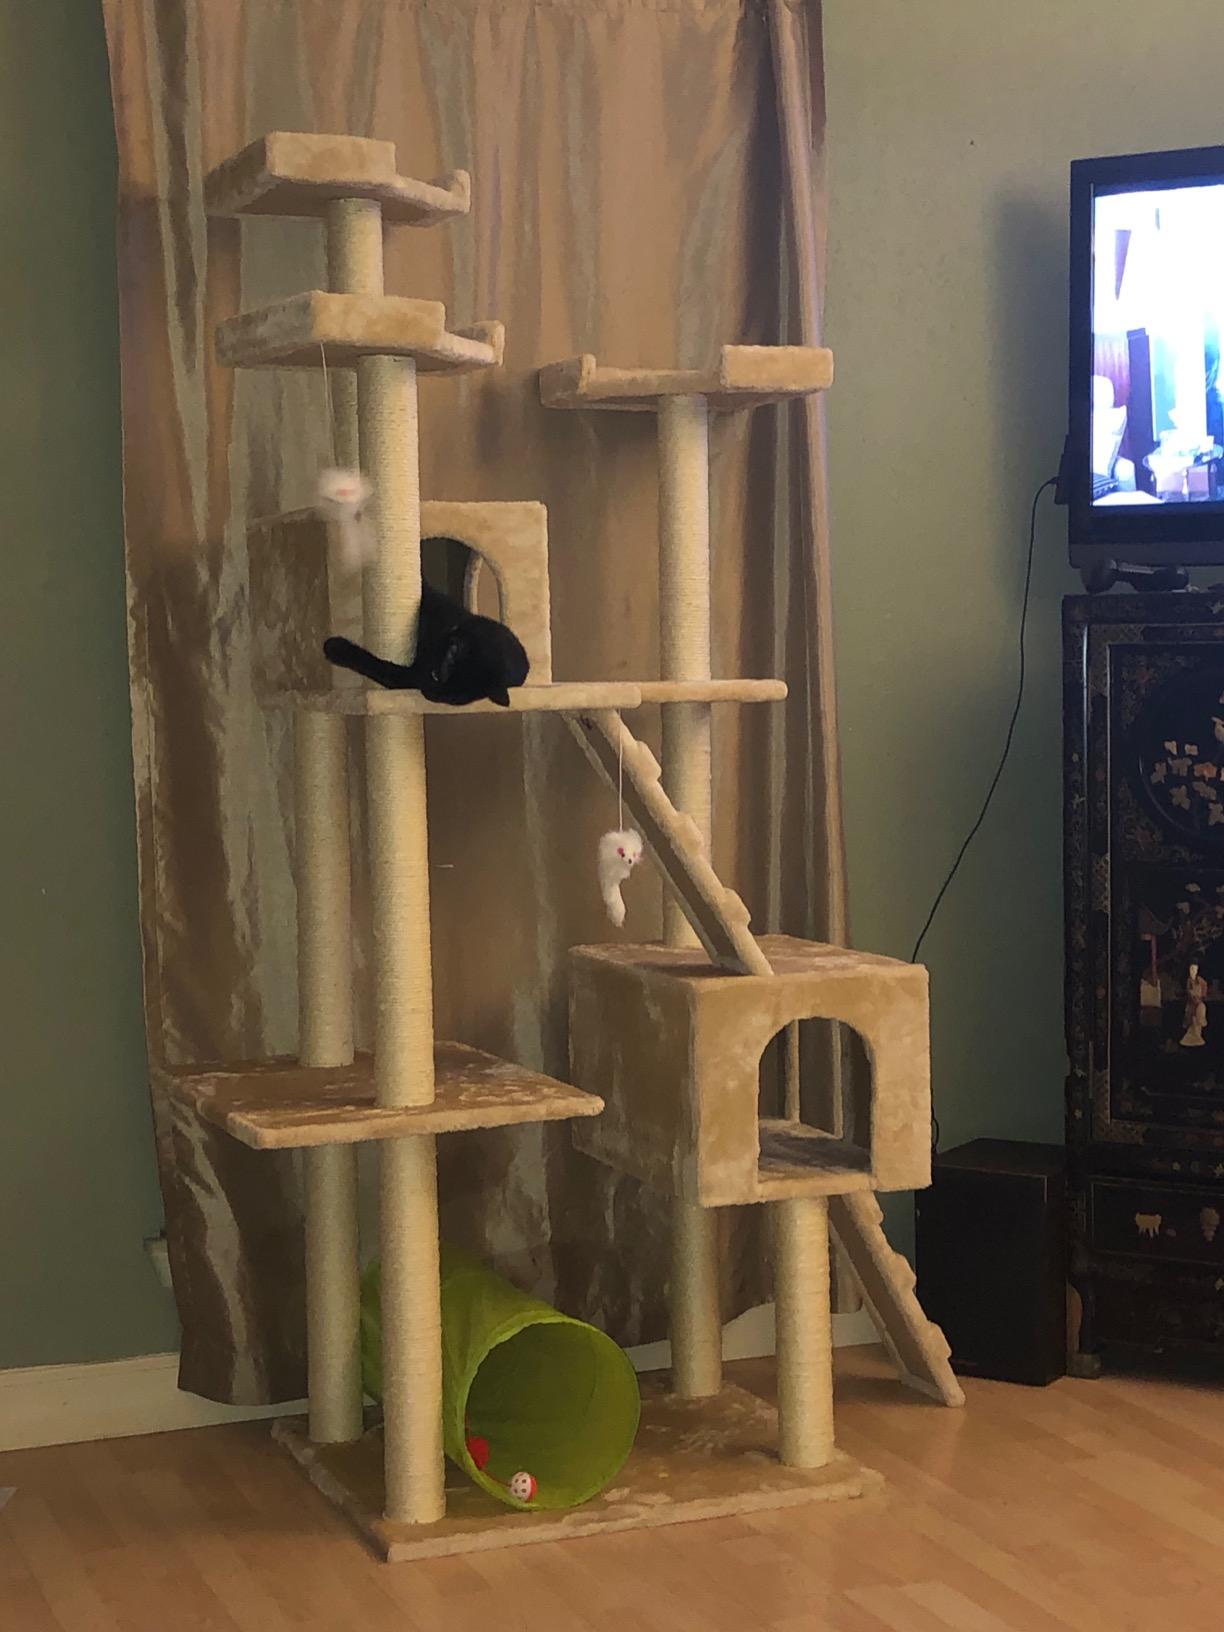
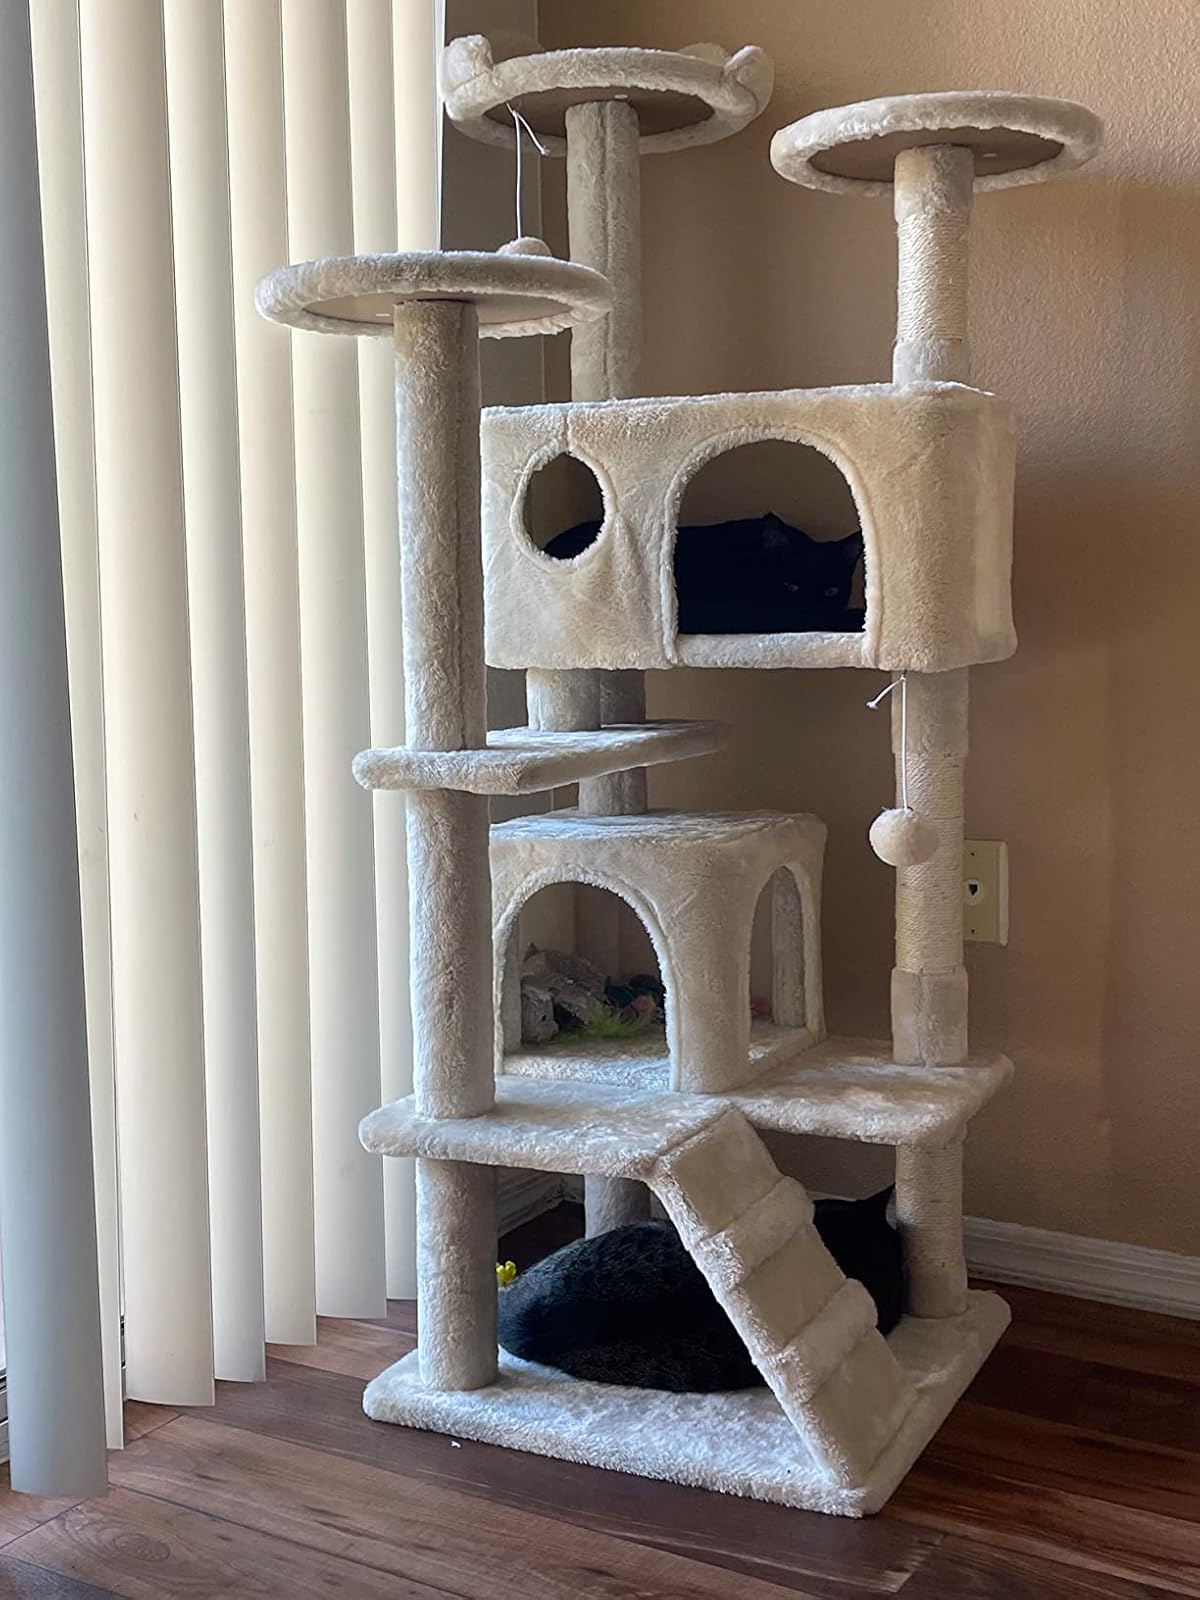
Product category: items_cat tree
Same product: no